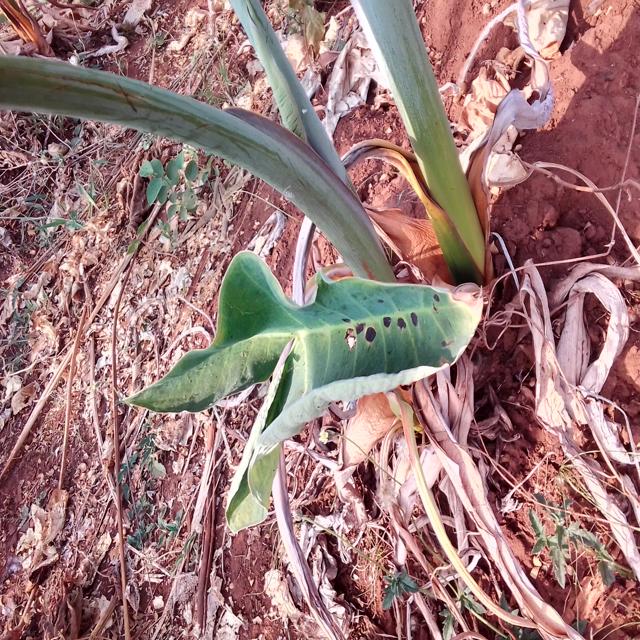
Label: Early_Blight